Johanna Eleonora De la Gardie

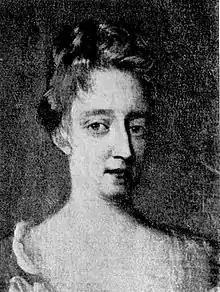
Johanna Eleonora De la Gardie

Johanna Eleonora Stenbock (née De la Gardie) (26 June 1661 in Hamburg – 27 December 1708 in Stockholm) was a Swedish writer, poet, lady-in-waiting and noblewoman.